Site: brandenburg
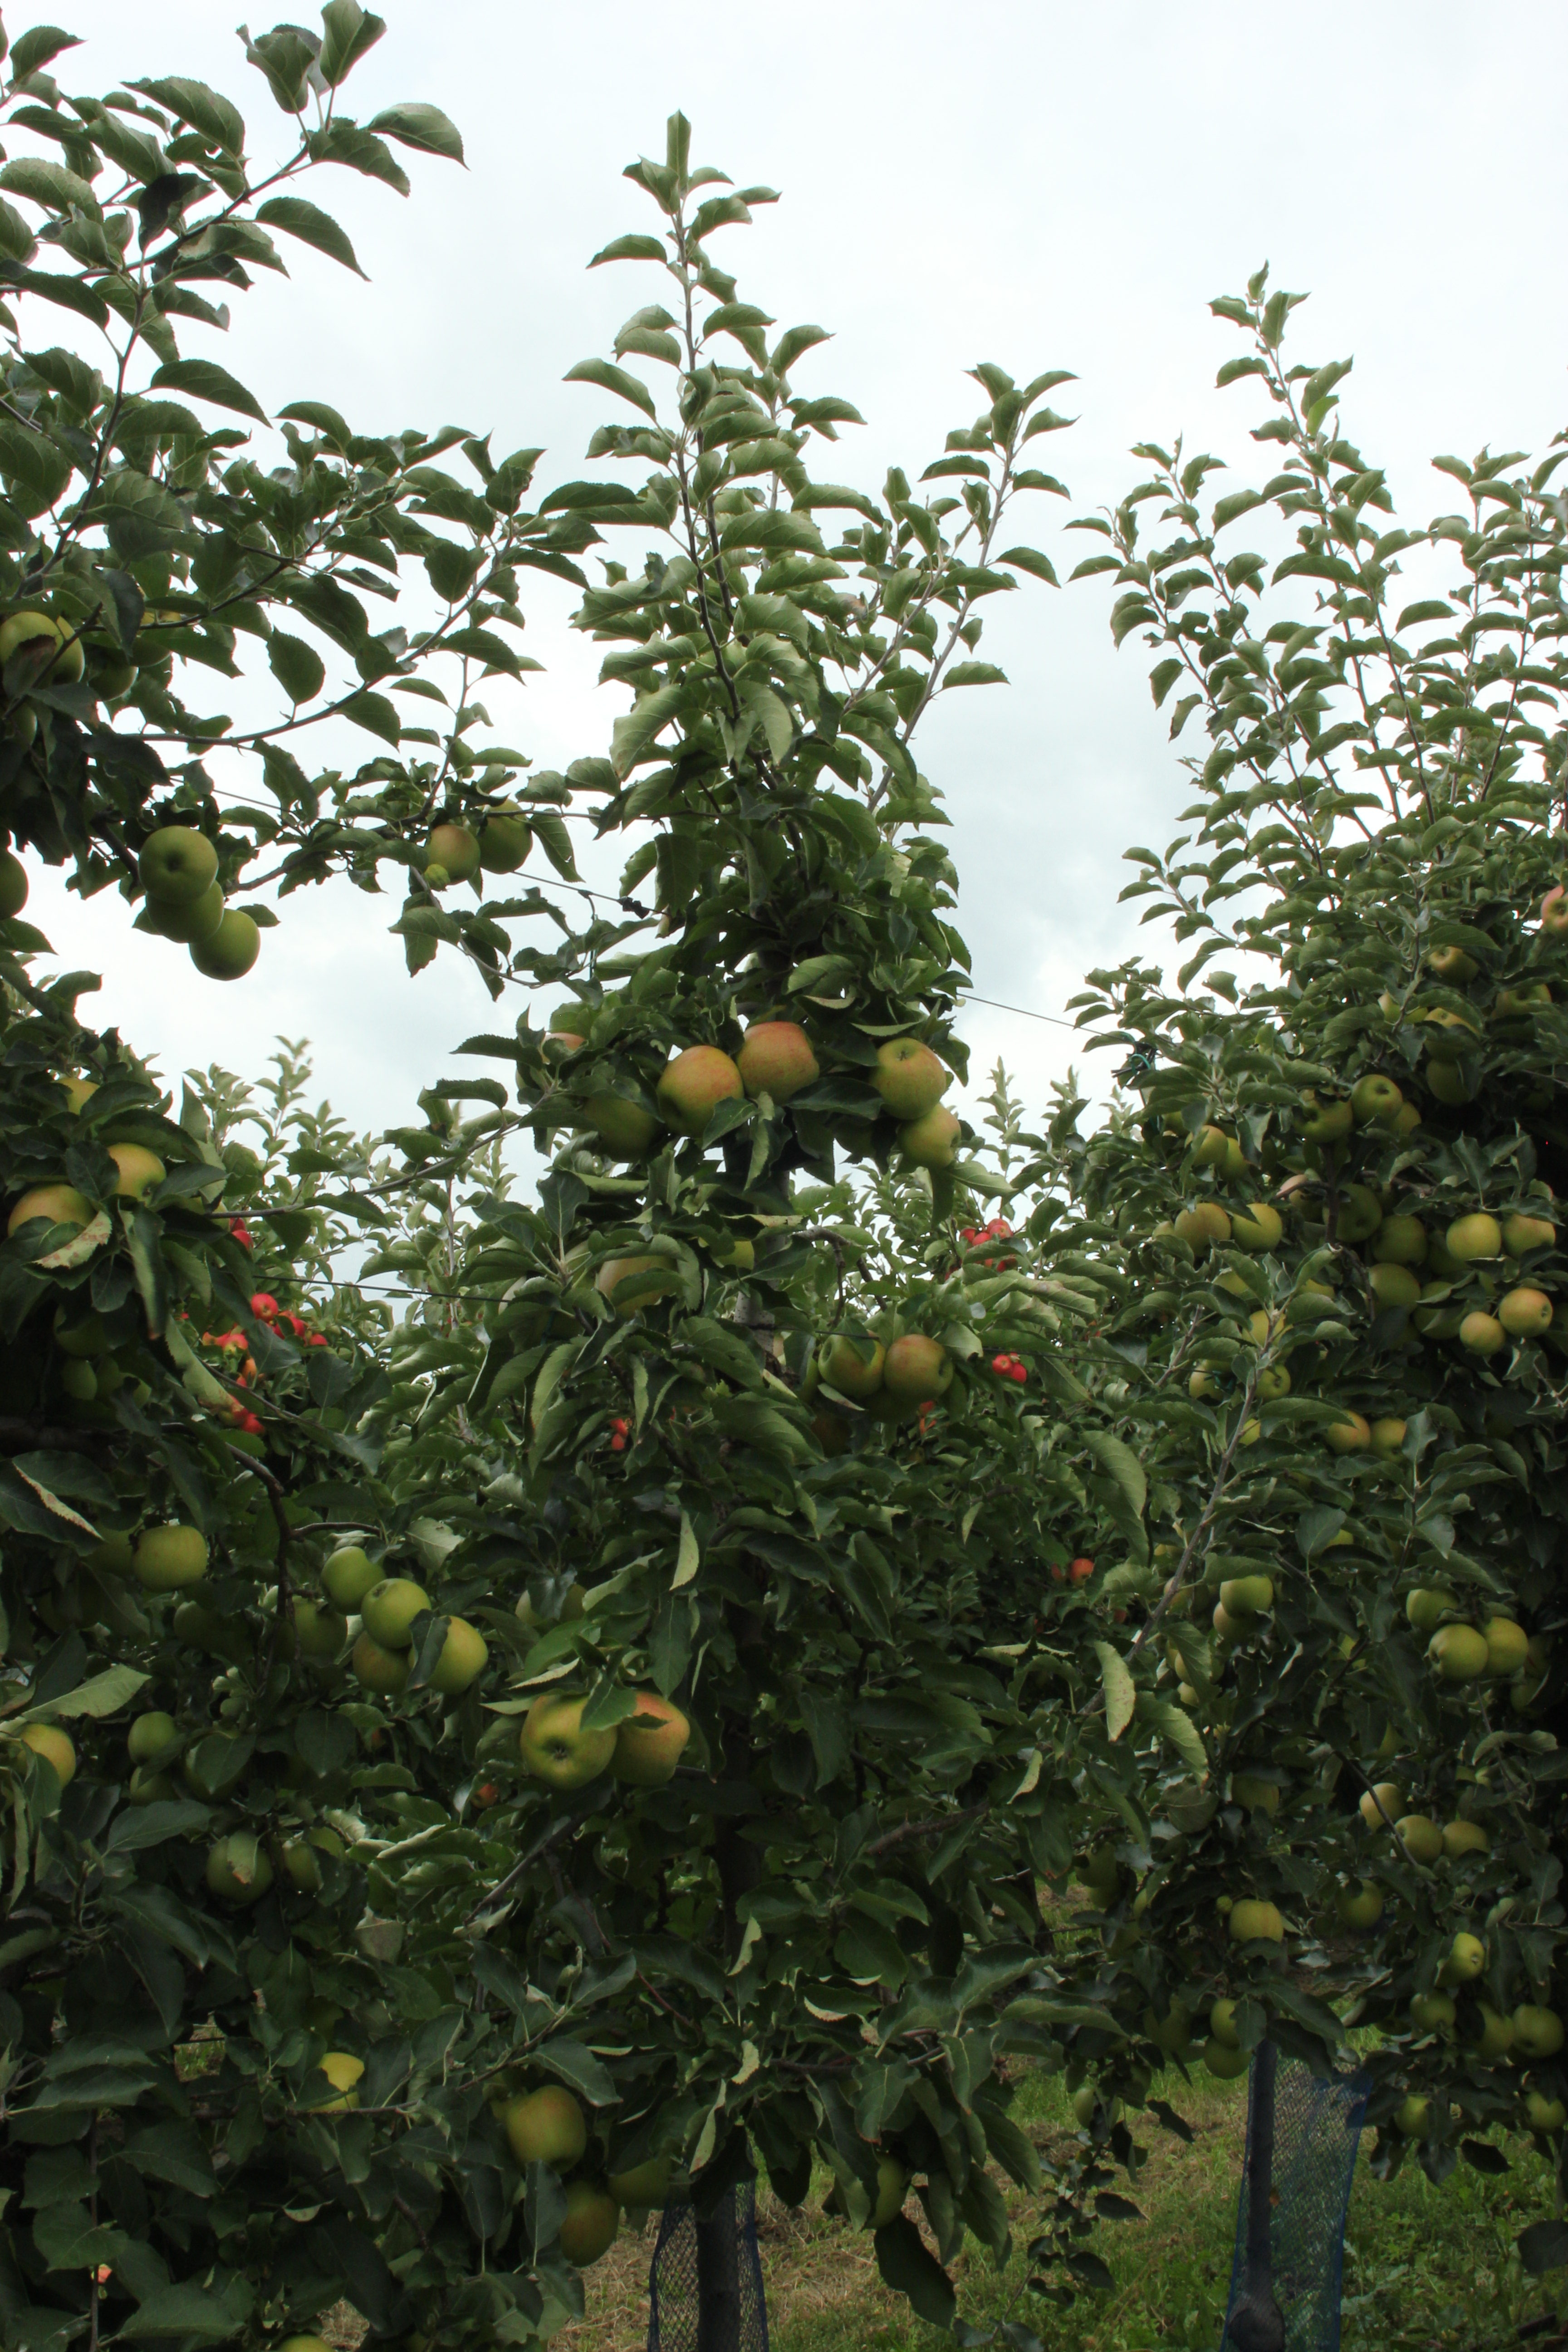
Growth stage (BBCH 87): Maturity of fruit and seed